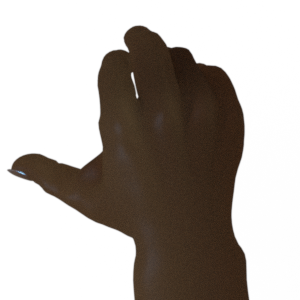
Label: rock